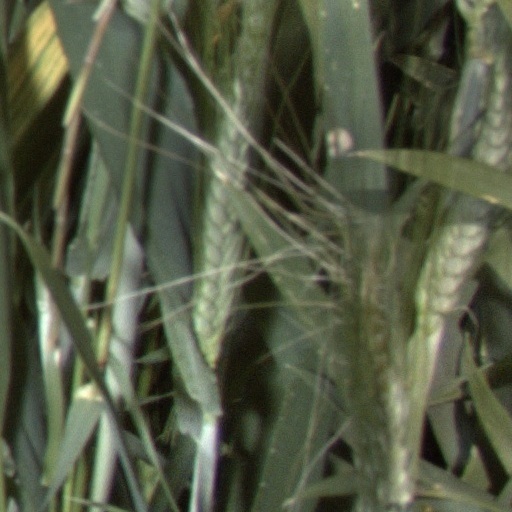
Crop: wheat